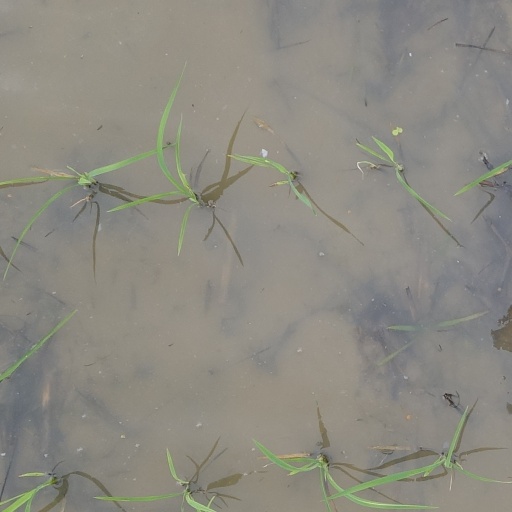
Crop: rice